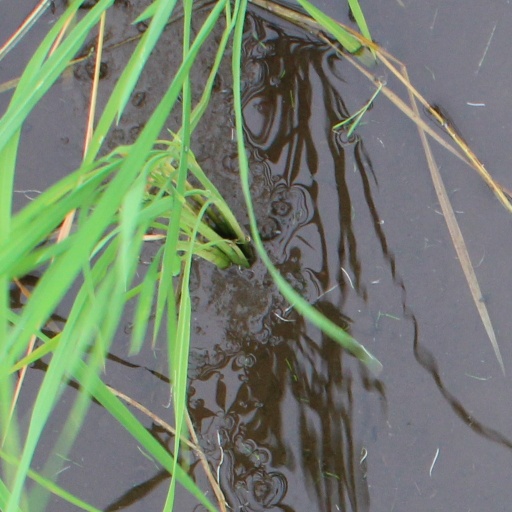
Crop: rice